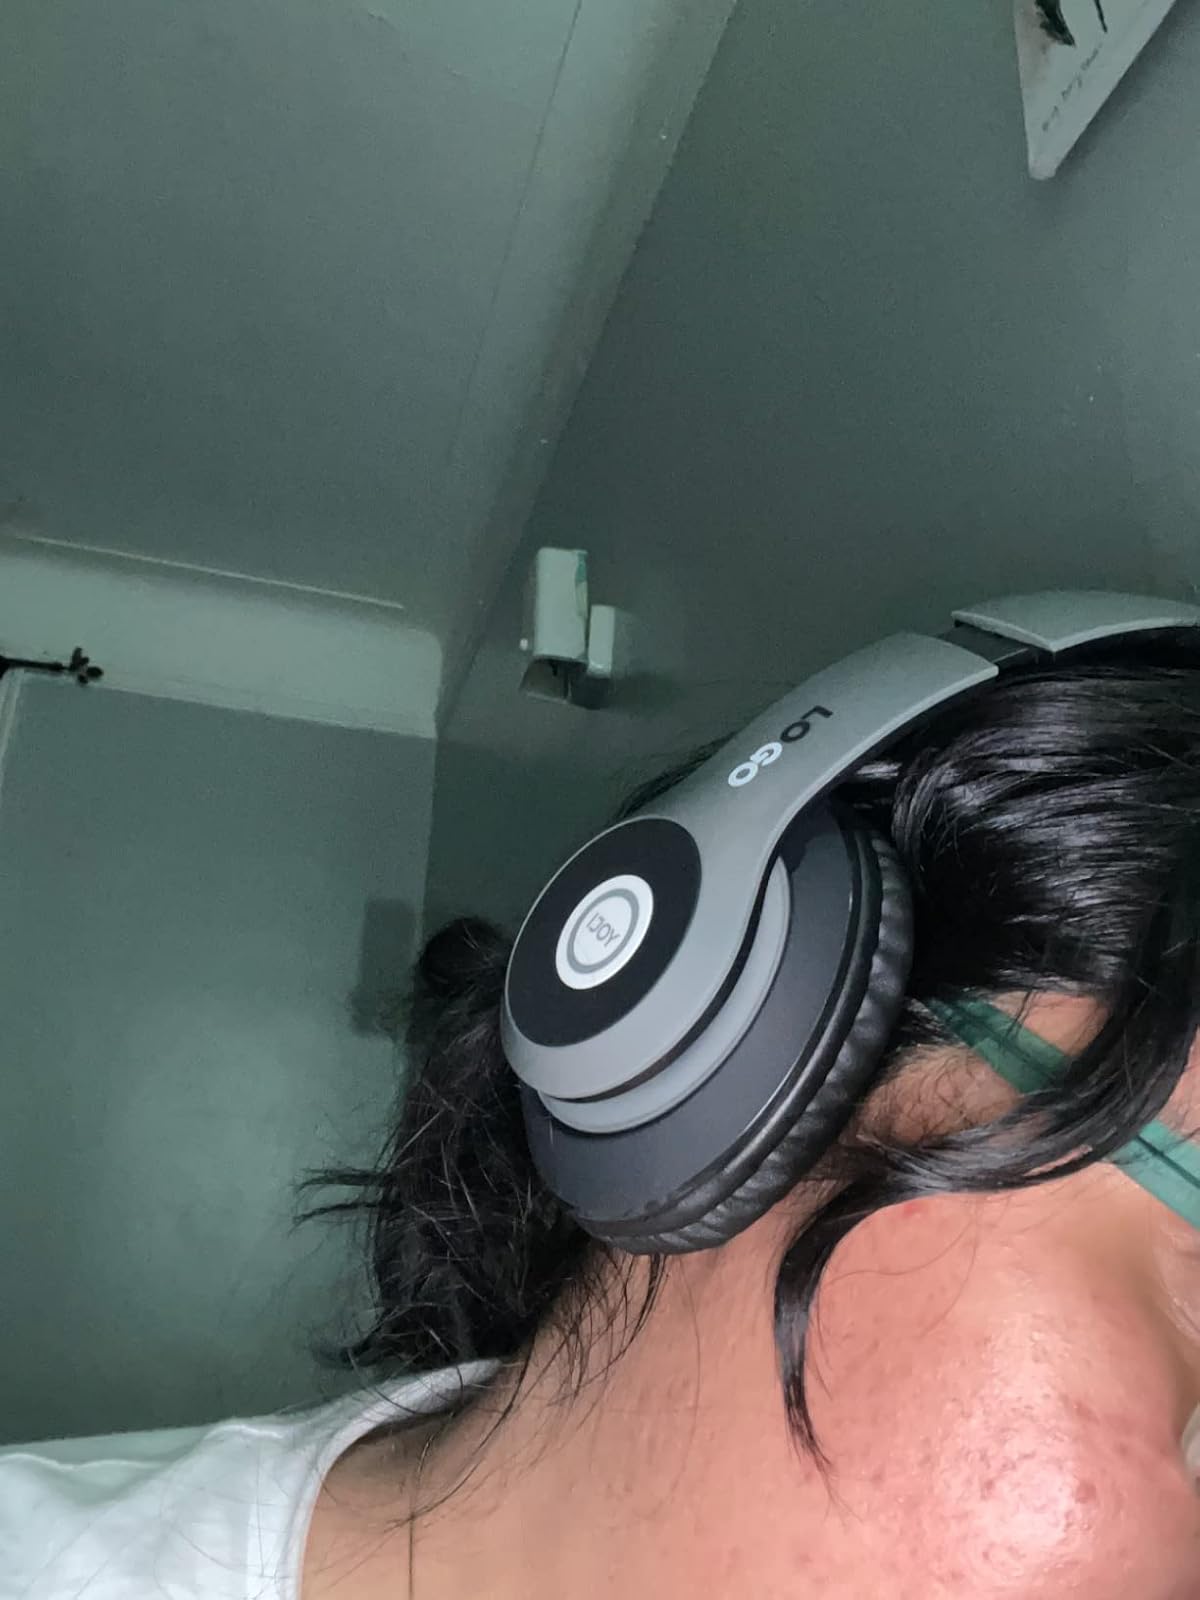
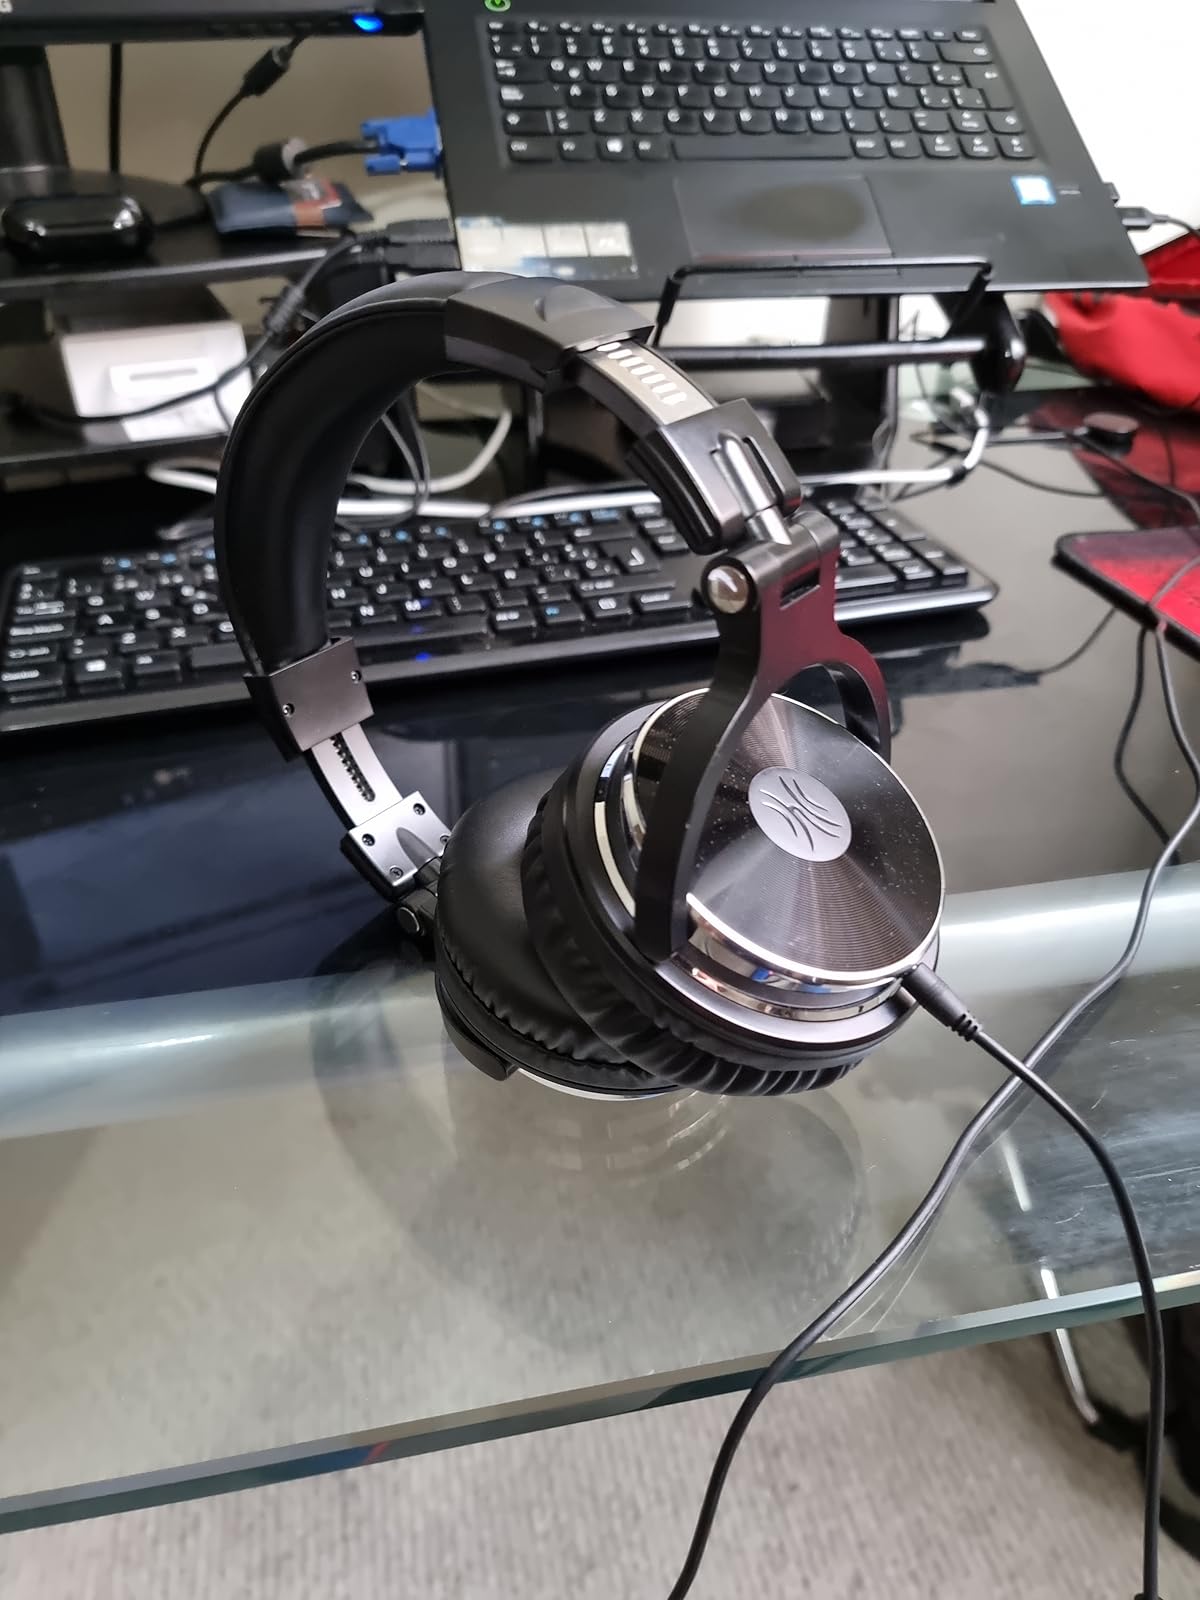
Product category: headphones
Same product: no